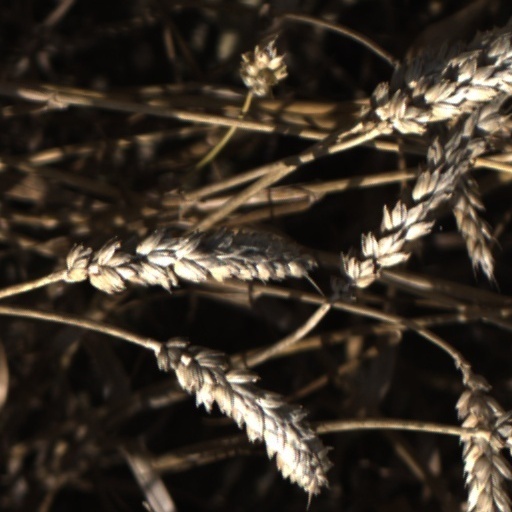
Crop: wheat